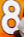
Number: 8